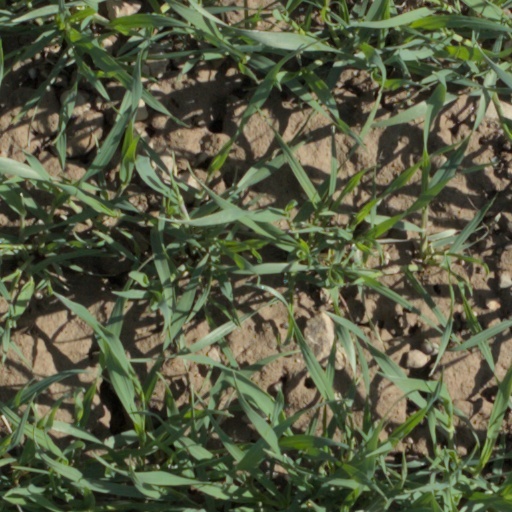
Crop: wheat